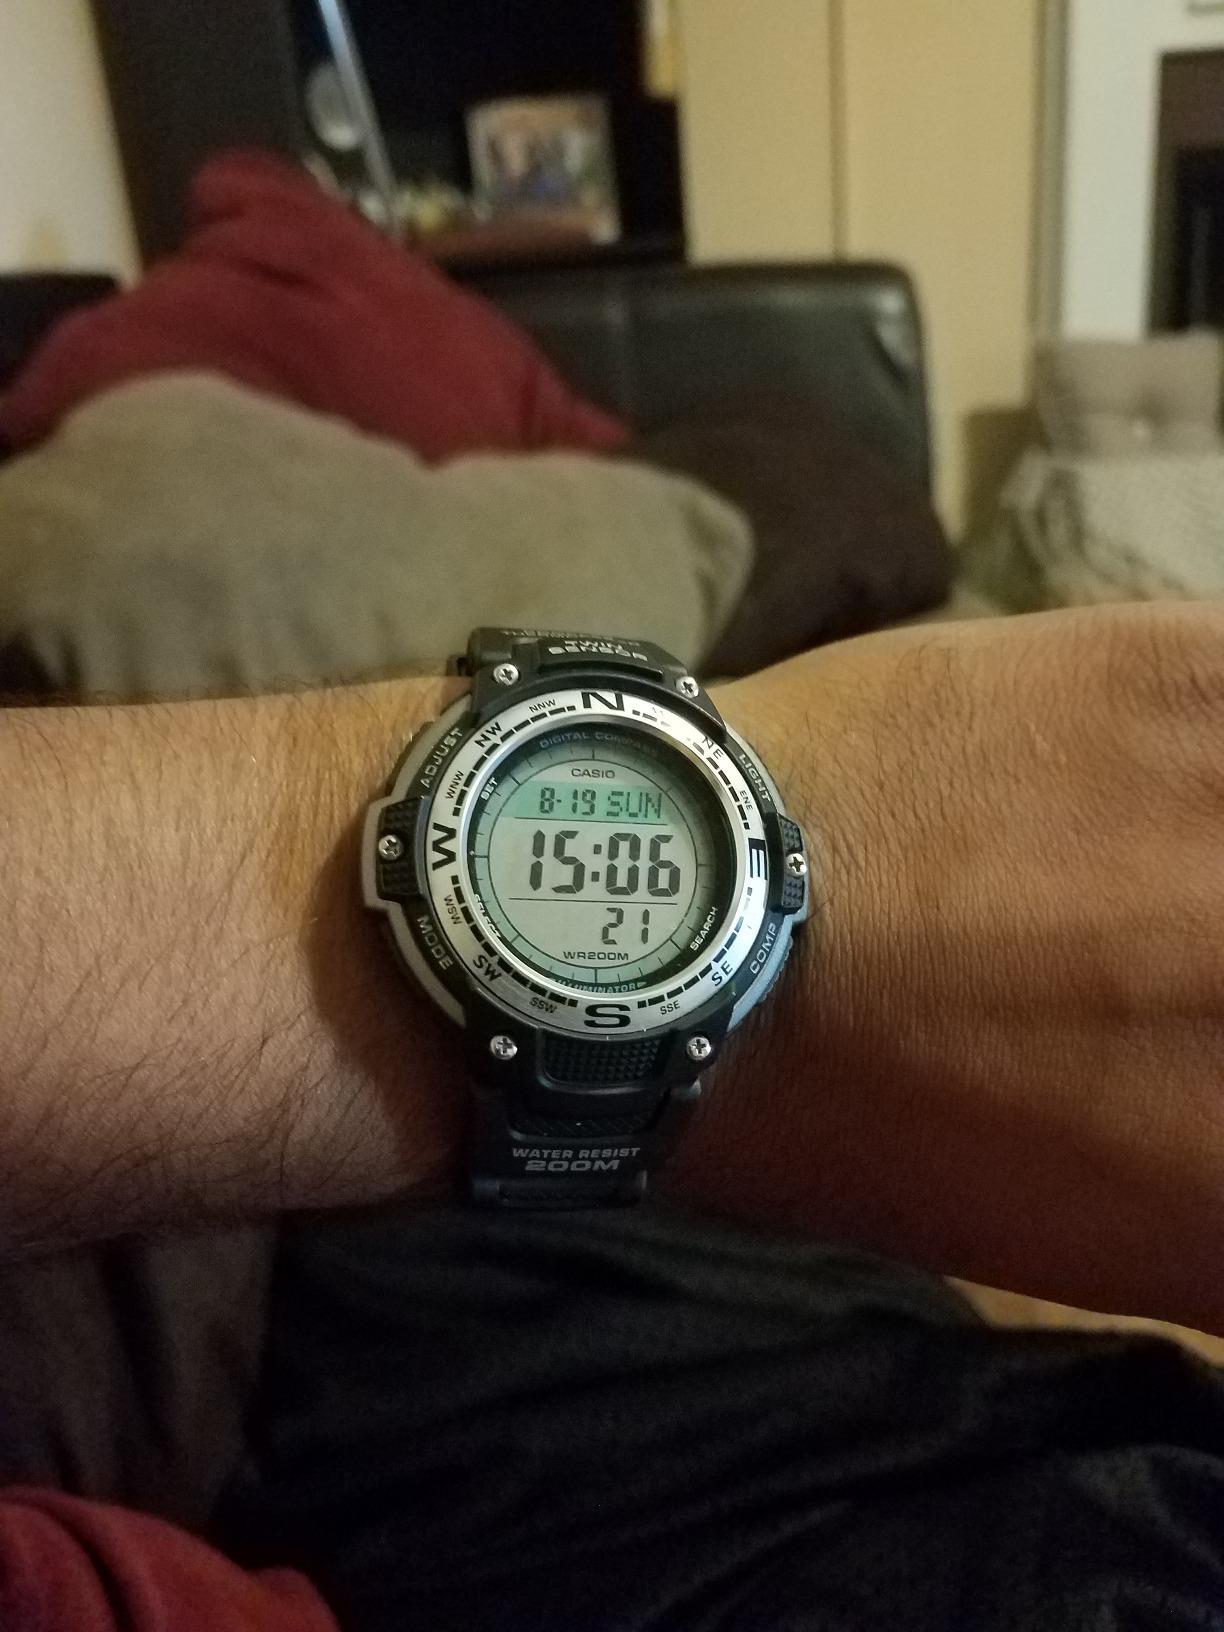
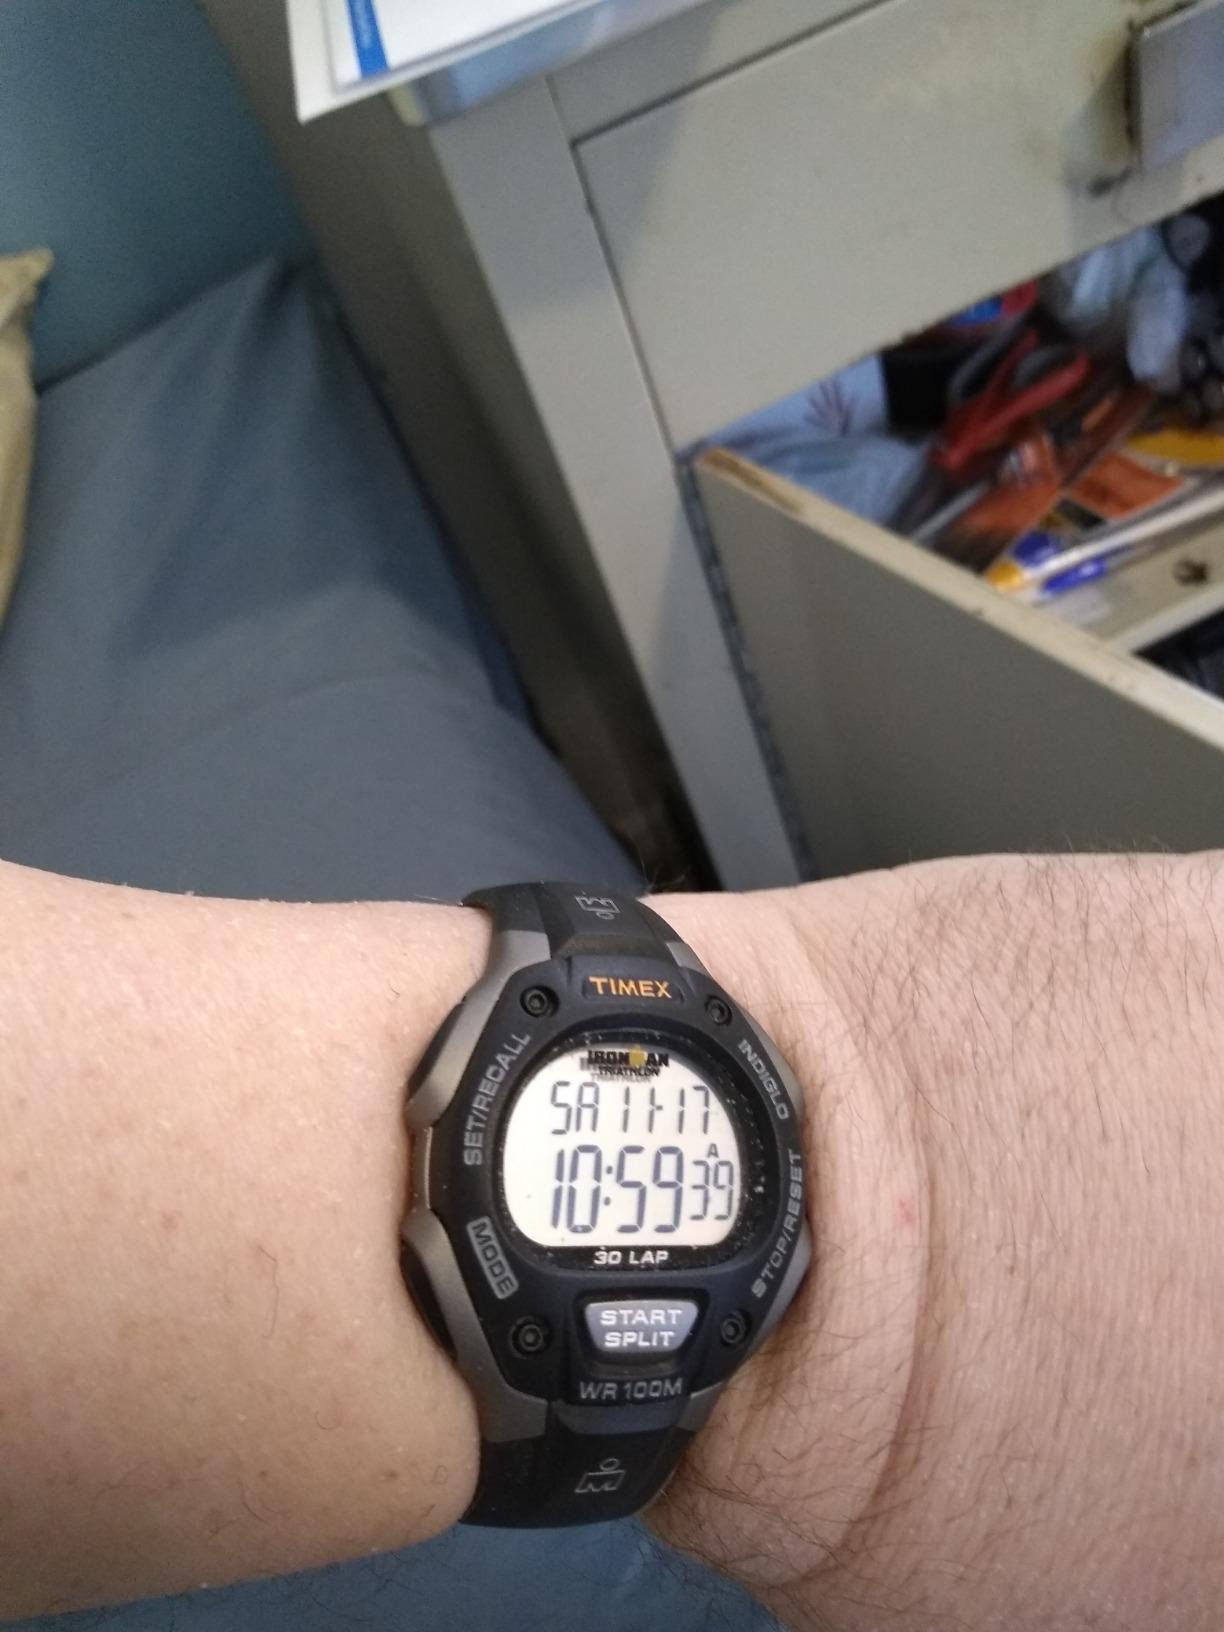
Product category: accessories_watch
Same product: no